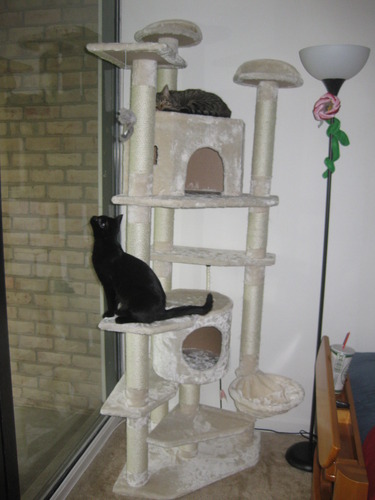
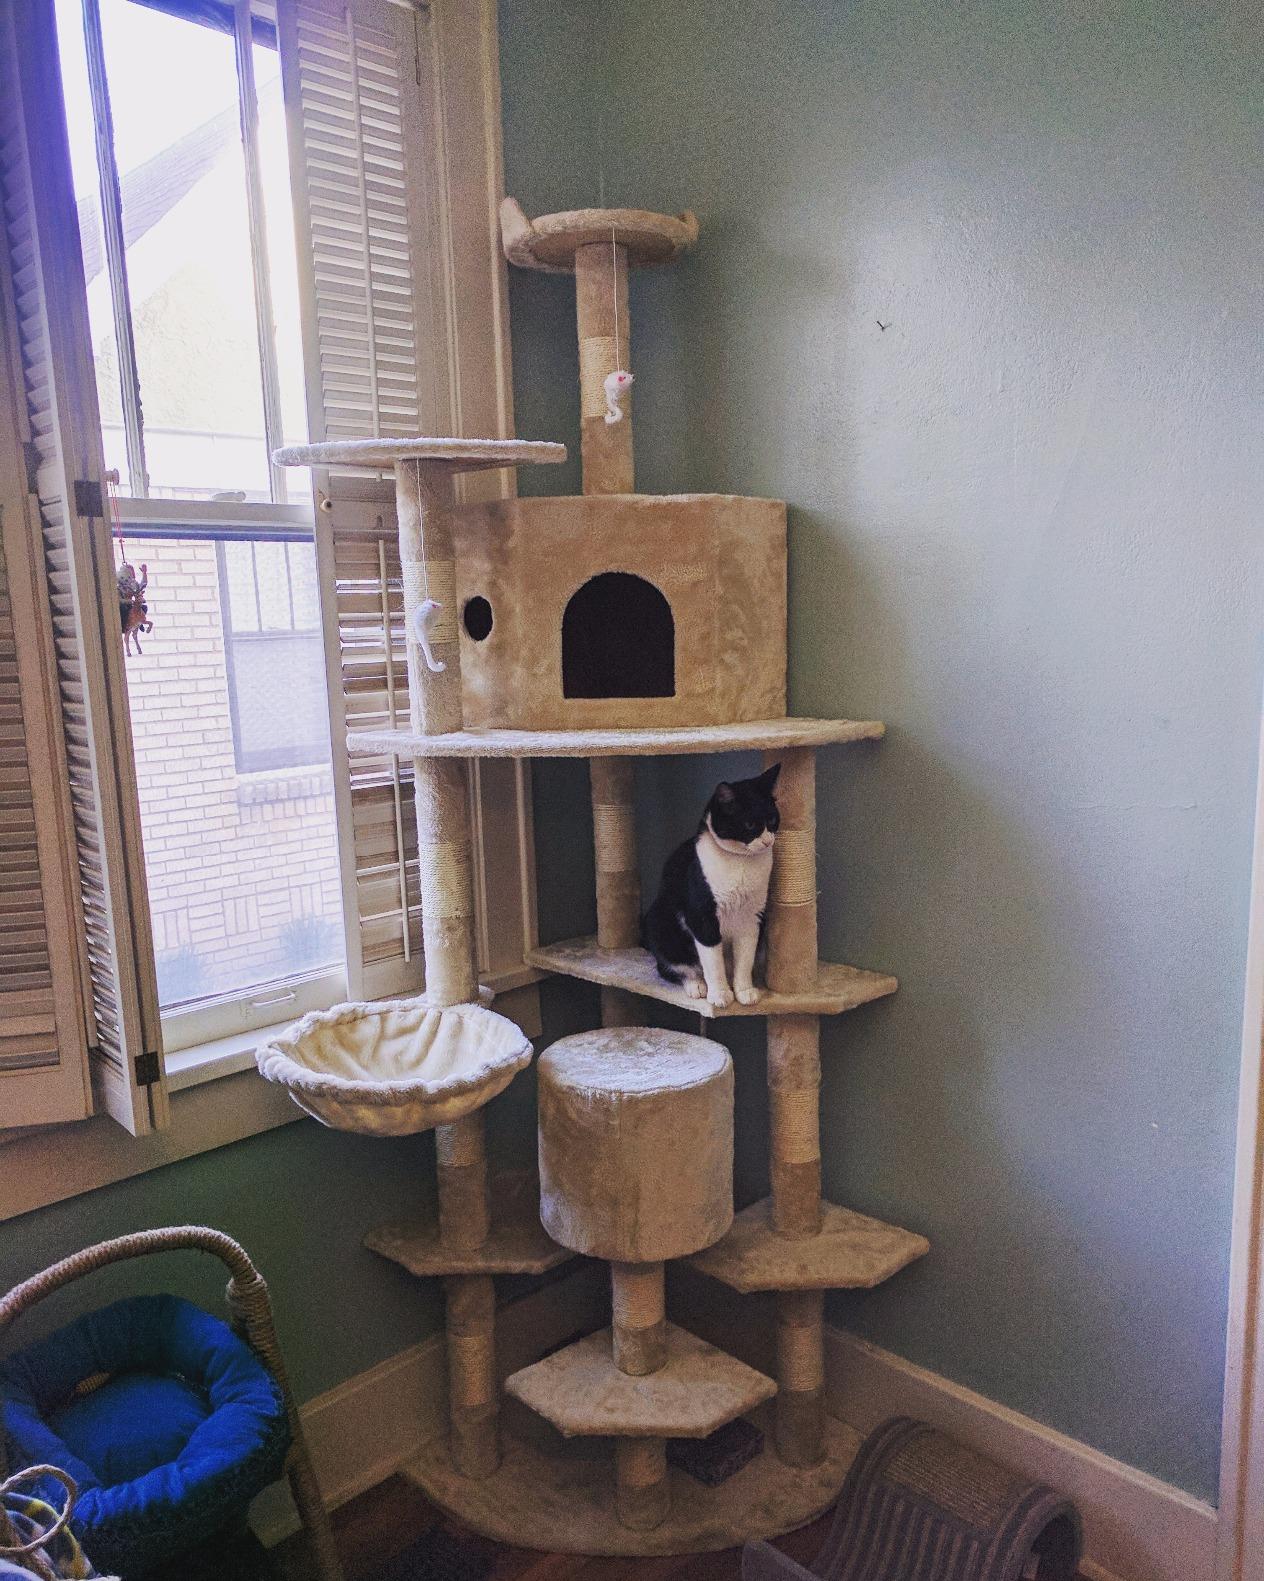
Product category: items_cat tree
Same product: no